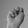
ASL letter: N